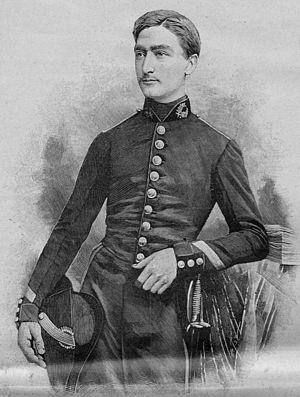
François Marie Sadi Carnot, élève de l'Ecole polytechnique (on reconnaît les galons de sergent ""crotale"")."
Sadi Carnot, né le 11 août 1837 à Limoges et mort le 25 juin 1894 à Lyon, est un homme d'État français. Il est président de la République du 3 décembre 1887 à son assassinat par l'anarchiste italien Sante Geronimo Caserio.